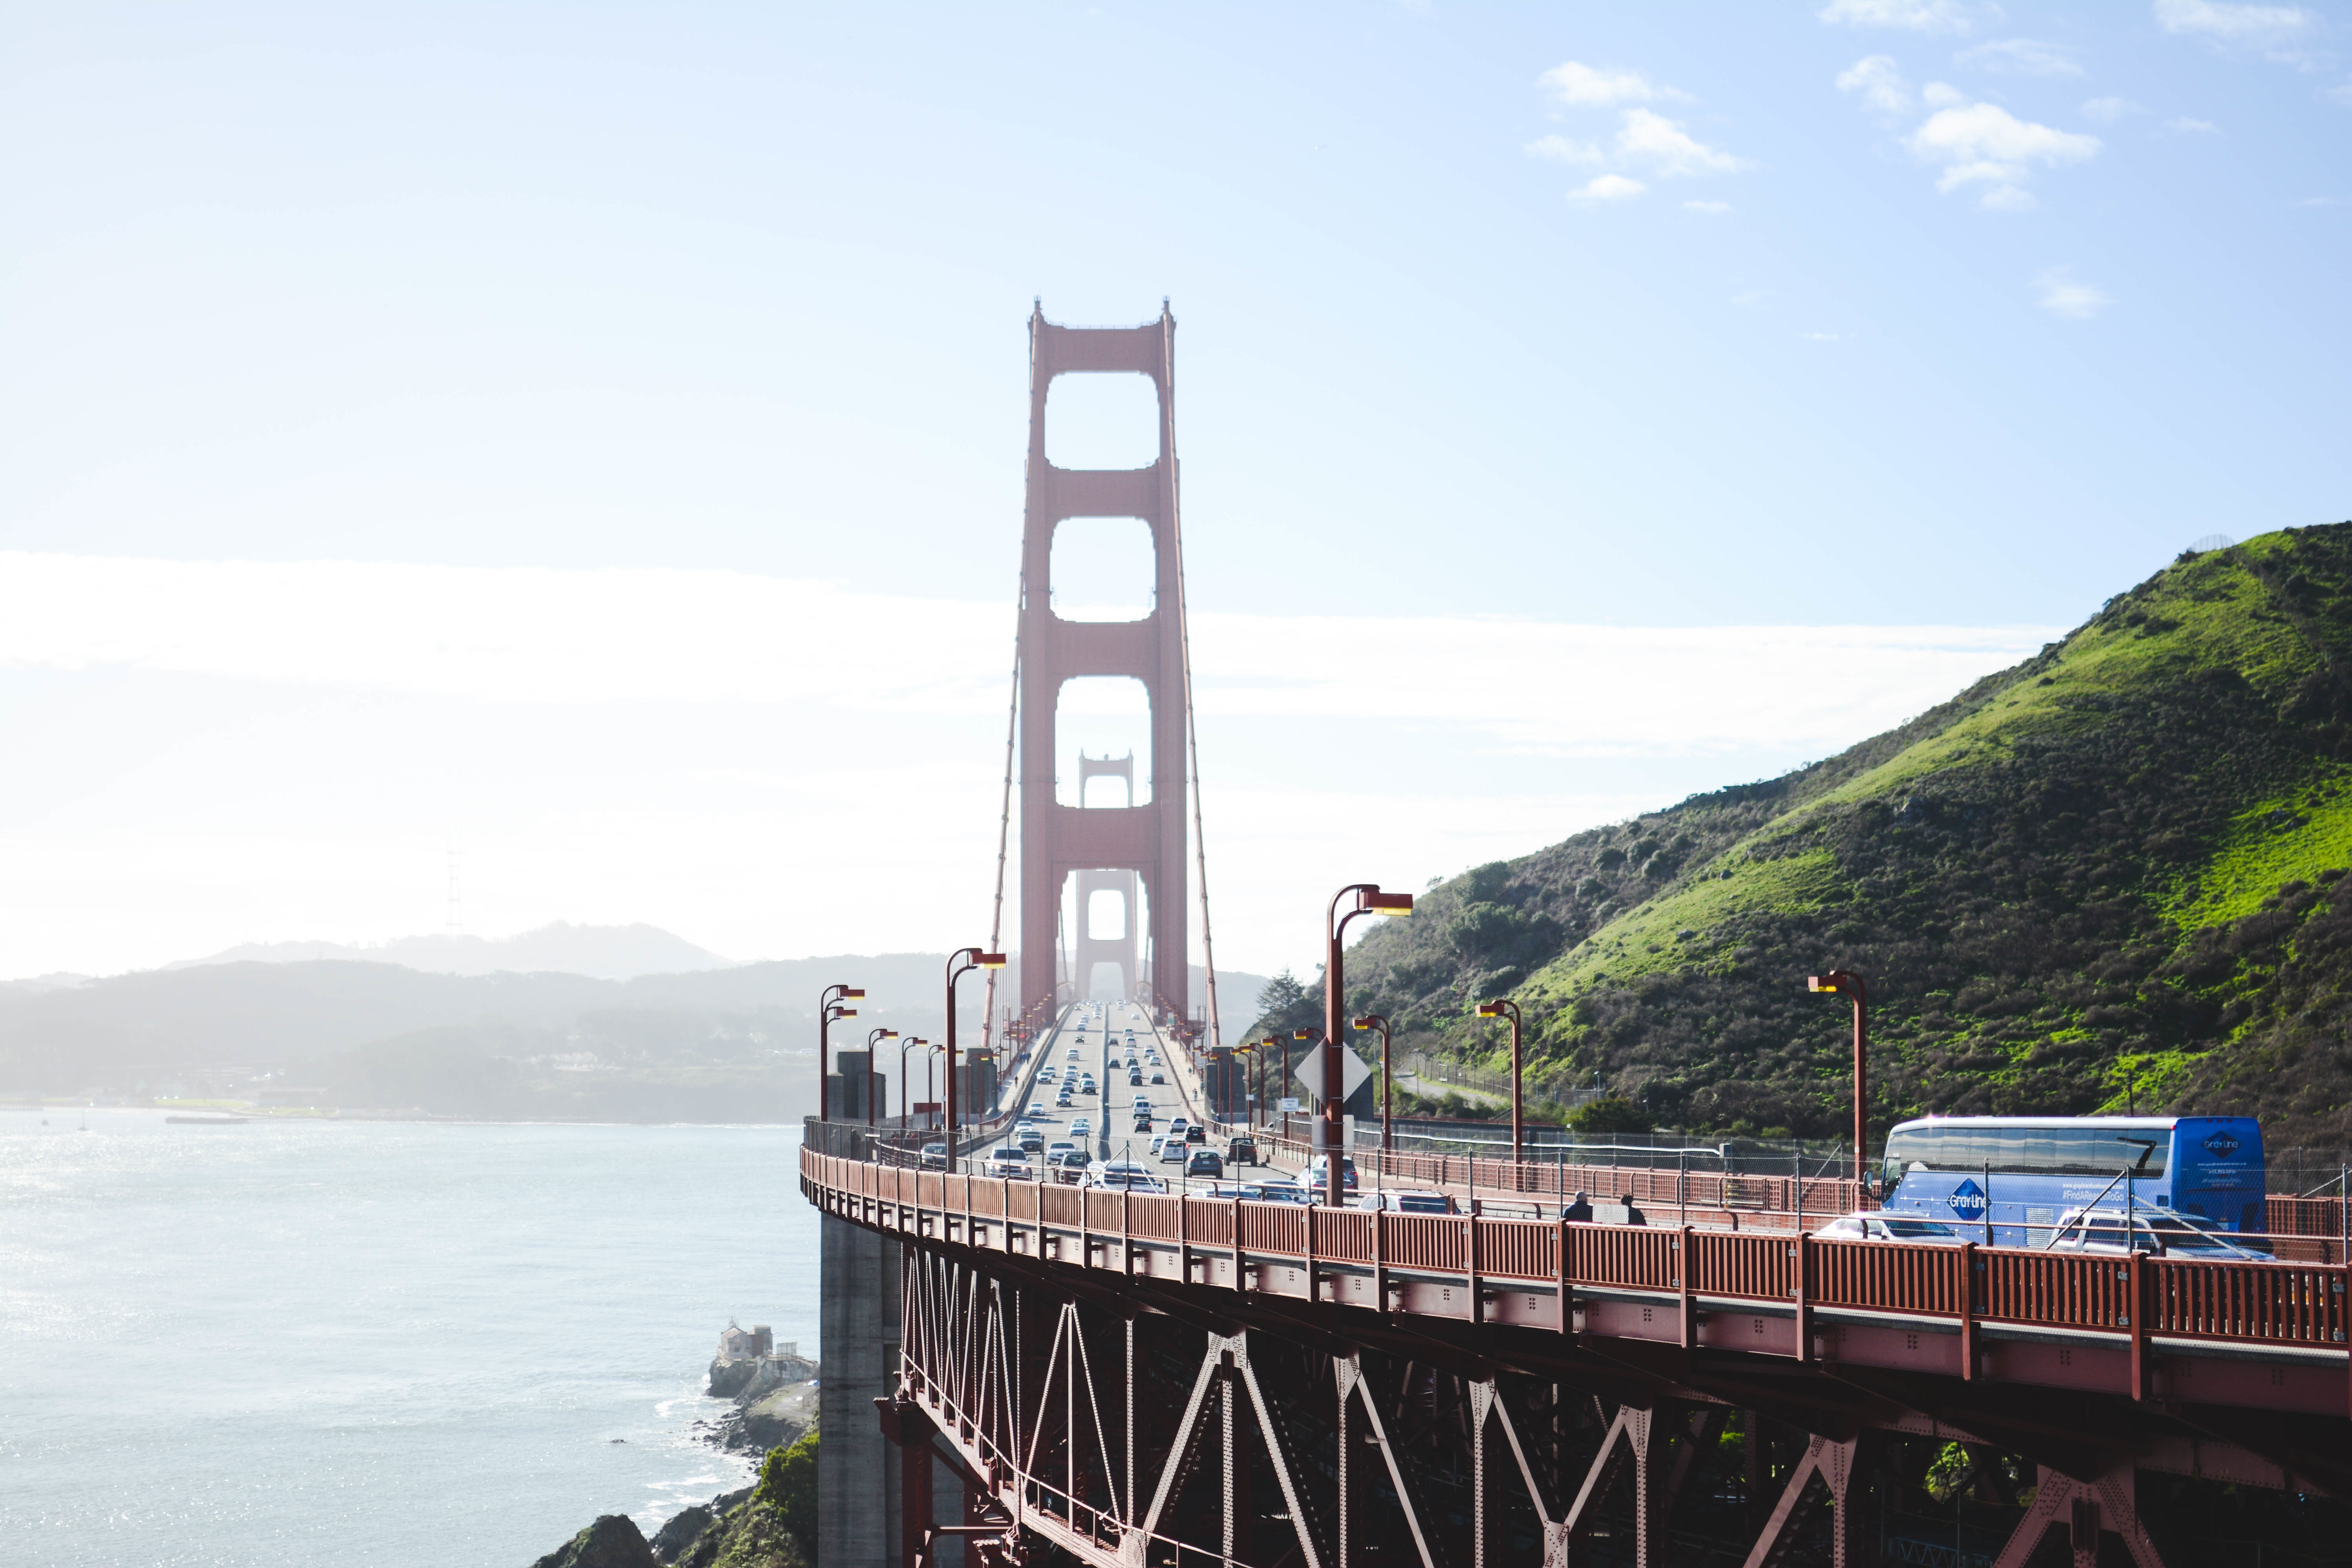
sea, coast, bridge, vehicle, bay, waterway, ferry, channel